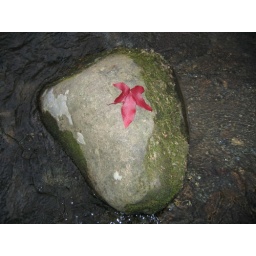
Random leaf found on rock floating on water in the Great Smoky Mountains, Nov, 06